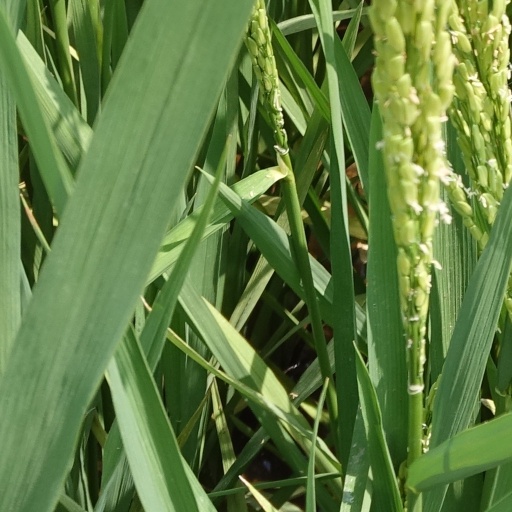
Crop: rice